Bridport railway station

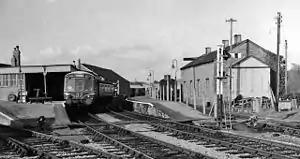
The station in 1963

Bridport railway station formerly served the town of Bridport in the English county of Dorset. The station was on the Maiden Newton-Bridport branch line; the station (and branch line) opened in 1857 and was closed by British Rail in 1975.